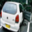
Label: automobile